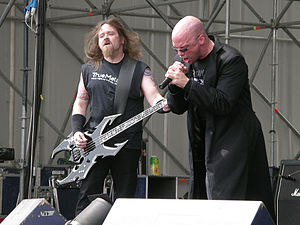
Exciter (band)
Exciter (2005)
Exciter er et canadisk speed metal-band fra Ottawa i Ontario. De betragtes af mange som et af verdens første bands indenfor genren, og har været en inspirationskilde for mange indenfor thrash metal-genren. På trods af flere medlemsudskiftninger har bandet fastholdt en lille, men trofast fanskare i over 25 år.